Romanshorn

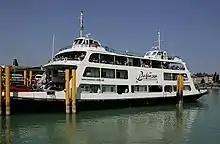
Harbor

The Old "Paritätische" Church, Harbor, Catholic Church of "St Johannes der Täufer" are listed as Swiss heritage site of national significance. The entire village of Romanshorn is listed in the Inventory of Swiss Heritage Sites.